Lupe Serrano

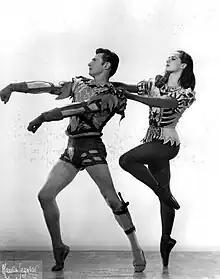
Serrano (right) with John Kriza in 1957

Guadalupe Martínez Desfassiaux Serrano (December 7, 1930 – January 16, 2023), known professionally as Lupe Serrano, was a Chilean-born, Mexican-trained American ballet dancer and teacher. She spent most of her dance career at the American Ballet Theatre (ABT), where she was the troupe's first Hispanic American principal dancer.